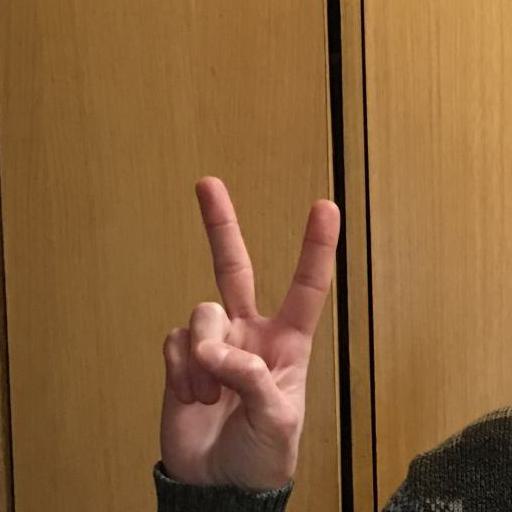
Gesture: peace